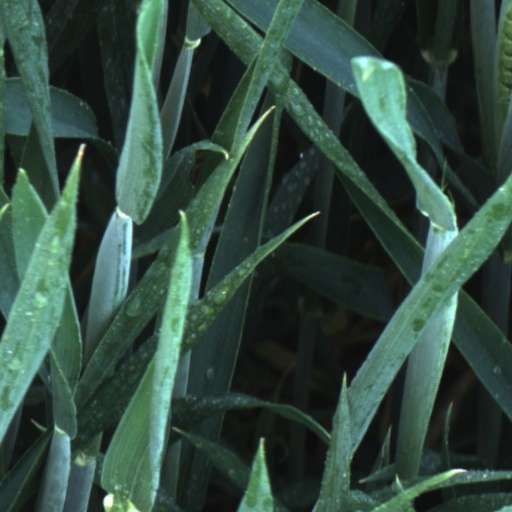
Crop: wheat